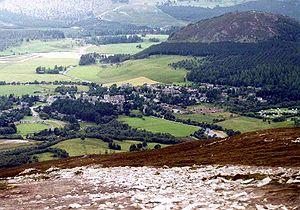
Braemar est un village d'Écosse situé dans l'Aberdeenshire sur les rives du fleuve Dee.